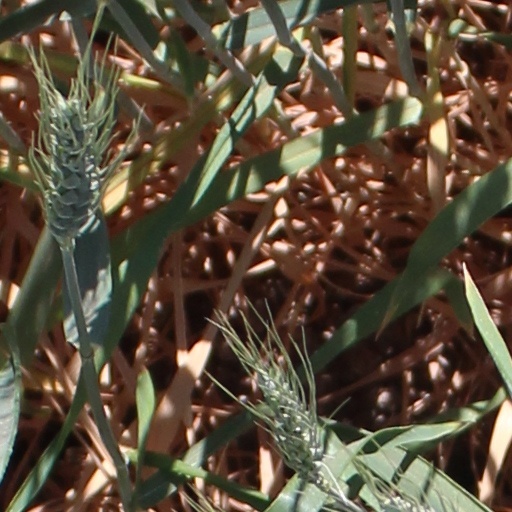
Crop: wheat